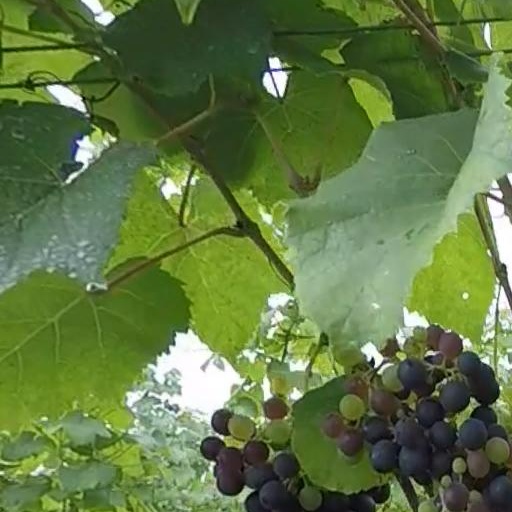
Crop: grape